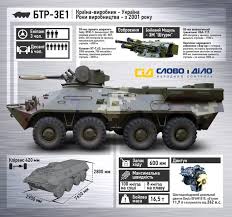
Label: BTR-80